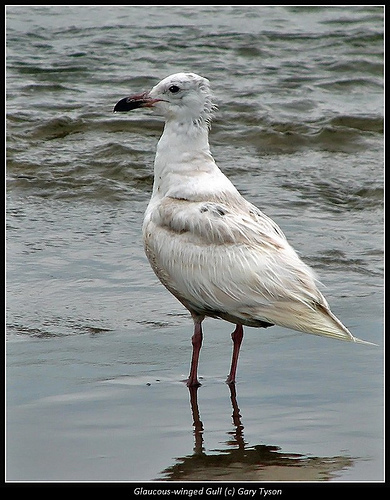
a bird with a large, downward curved bill, white throat and body, and muddied orange tarsi.
a bird with a large black downward hooked bill and white covering its body.
this is a fairly large bird that is predominantly covered in white and grey feathers.
a bird with a medium bill with black tip, large head, white plumage, and webbed feet
this white bird with a long neck has a short, black and yellow beak, large wings, and long legs.
this bird has wings that are white and has a long black bill
this bird has wings that are grey and has a long bill
this bird is white with black and has a long, pointy beak.
this bird is almost entirely white except for its eyes and bill which are black.
this bird has a white crown, white primaries, and a white belly.
Species: Glaucous Winged Gull